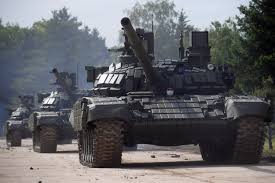
Label: Tank